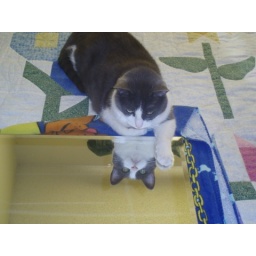
We remodeled our guest bathroom this year. Kiki enjoyed admiring herself in the new mirror before it was installed.